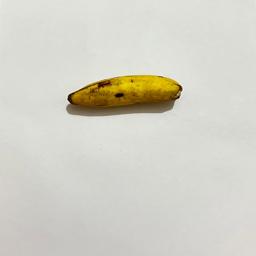
Banana variety: Sabri Kola